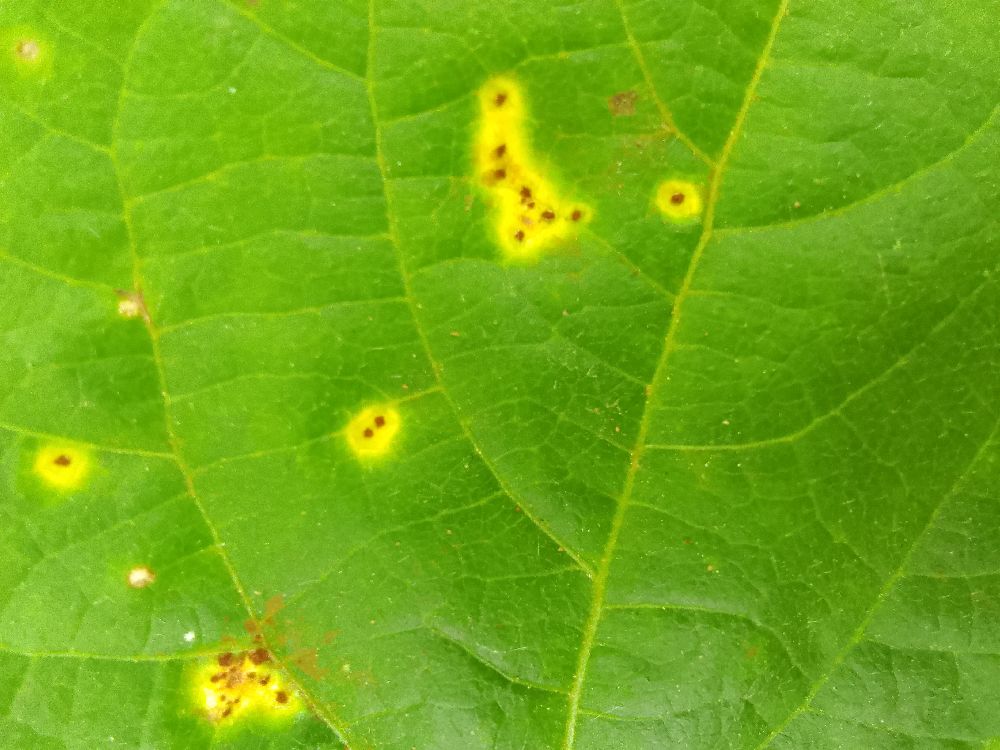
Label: rust